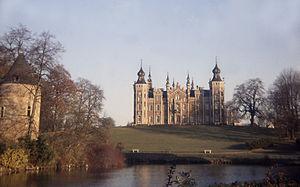
Dilbeek (Belgique - Province du Brabant flamand. Château de Viron
Dilbeek est une commune de Belgique située en Région flamande dans la Province du Brabant flamand.
Cette liste non exhaustive répertorie les principaux châteaux en Belgique.
Le château de Viron est un château situé sur le territoire de la commune belge de Dilbeek dans la province du Brabant flamand.